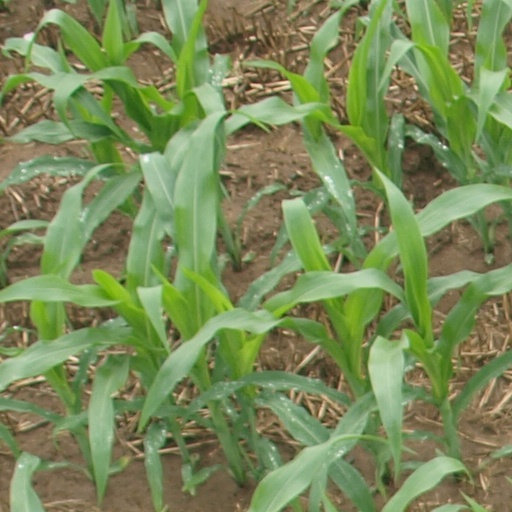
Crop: maize; corn